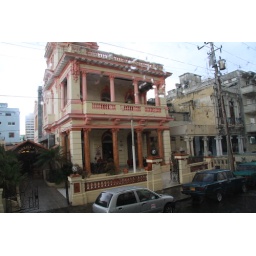
A beautiful 2 story home all done up in your favorite color of white with pink highlights.